Effingham Grant

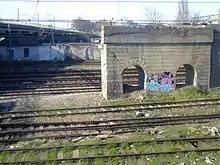
Remains of Podul Grant in Bucharest

One of his sons, Constantin Grant, fought as a soldier in the Romanian War of Independence, and then in Algeria with the French Foreign Legion, while another son, (1868–1950), became a noted painter. A third son was the civil engineer Robert Effingham Grant, who participated in the construction of Podul Grant; the bridge, built in 1910, was named after Effingham Grant.